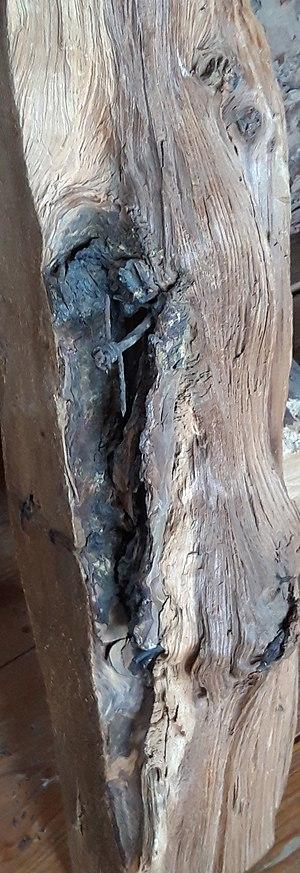
Pièce de bois vosgienne contenant des pièces métalliques datant de la Première Guerre mondiale, musée des métiers du bois, Labaroche (Haut-Rhin)
Les Vosges [voːʒ] sont un massif de moyennes montagnes du Nord-Est de la France qui sépare le plateau lorrain de la plaine d'Alsace. D'origine varisque et majoritairement constituées de grès et de granite, elles atteignent des altitudes modestes culminant à 1 423 mètres au Grand Ballon.
Libérée à l'est par l'effondrement russe, l'Allemagne lance toutes ses forces sur le front ouest. C'est un assaut extraordinairement violent et dévastateur. Les alliés reculent profondément, puis lancent une contre-offensive victorieuse. Celle-ci annonce la fin pour l'Allemagne. Le front des Balkans cède aussi, en septembre 1918. L'armée française de Franchet d'Espèrey pourchasse l'ennemi. La Tchécoslovaquie proclame son indépendance le 28 octobre. La Bulgarie et la Turquie jettent l'éponge. L'Allemagne sait que la guerre est perdue : les grèves, mutineries, les émeutes se succèdent. Le 7 novembre, la Bavière fait sécession ; le 9 novembre, la république d'Allemagne est proclamée. Le 11 novembre, l'armistice est signé.